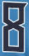
Number: 8